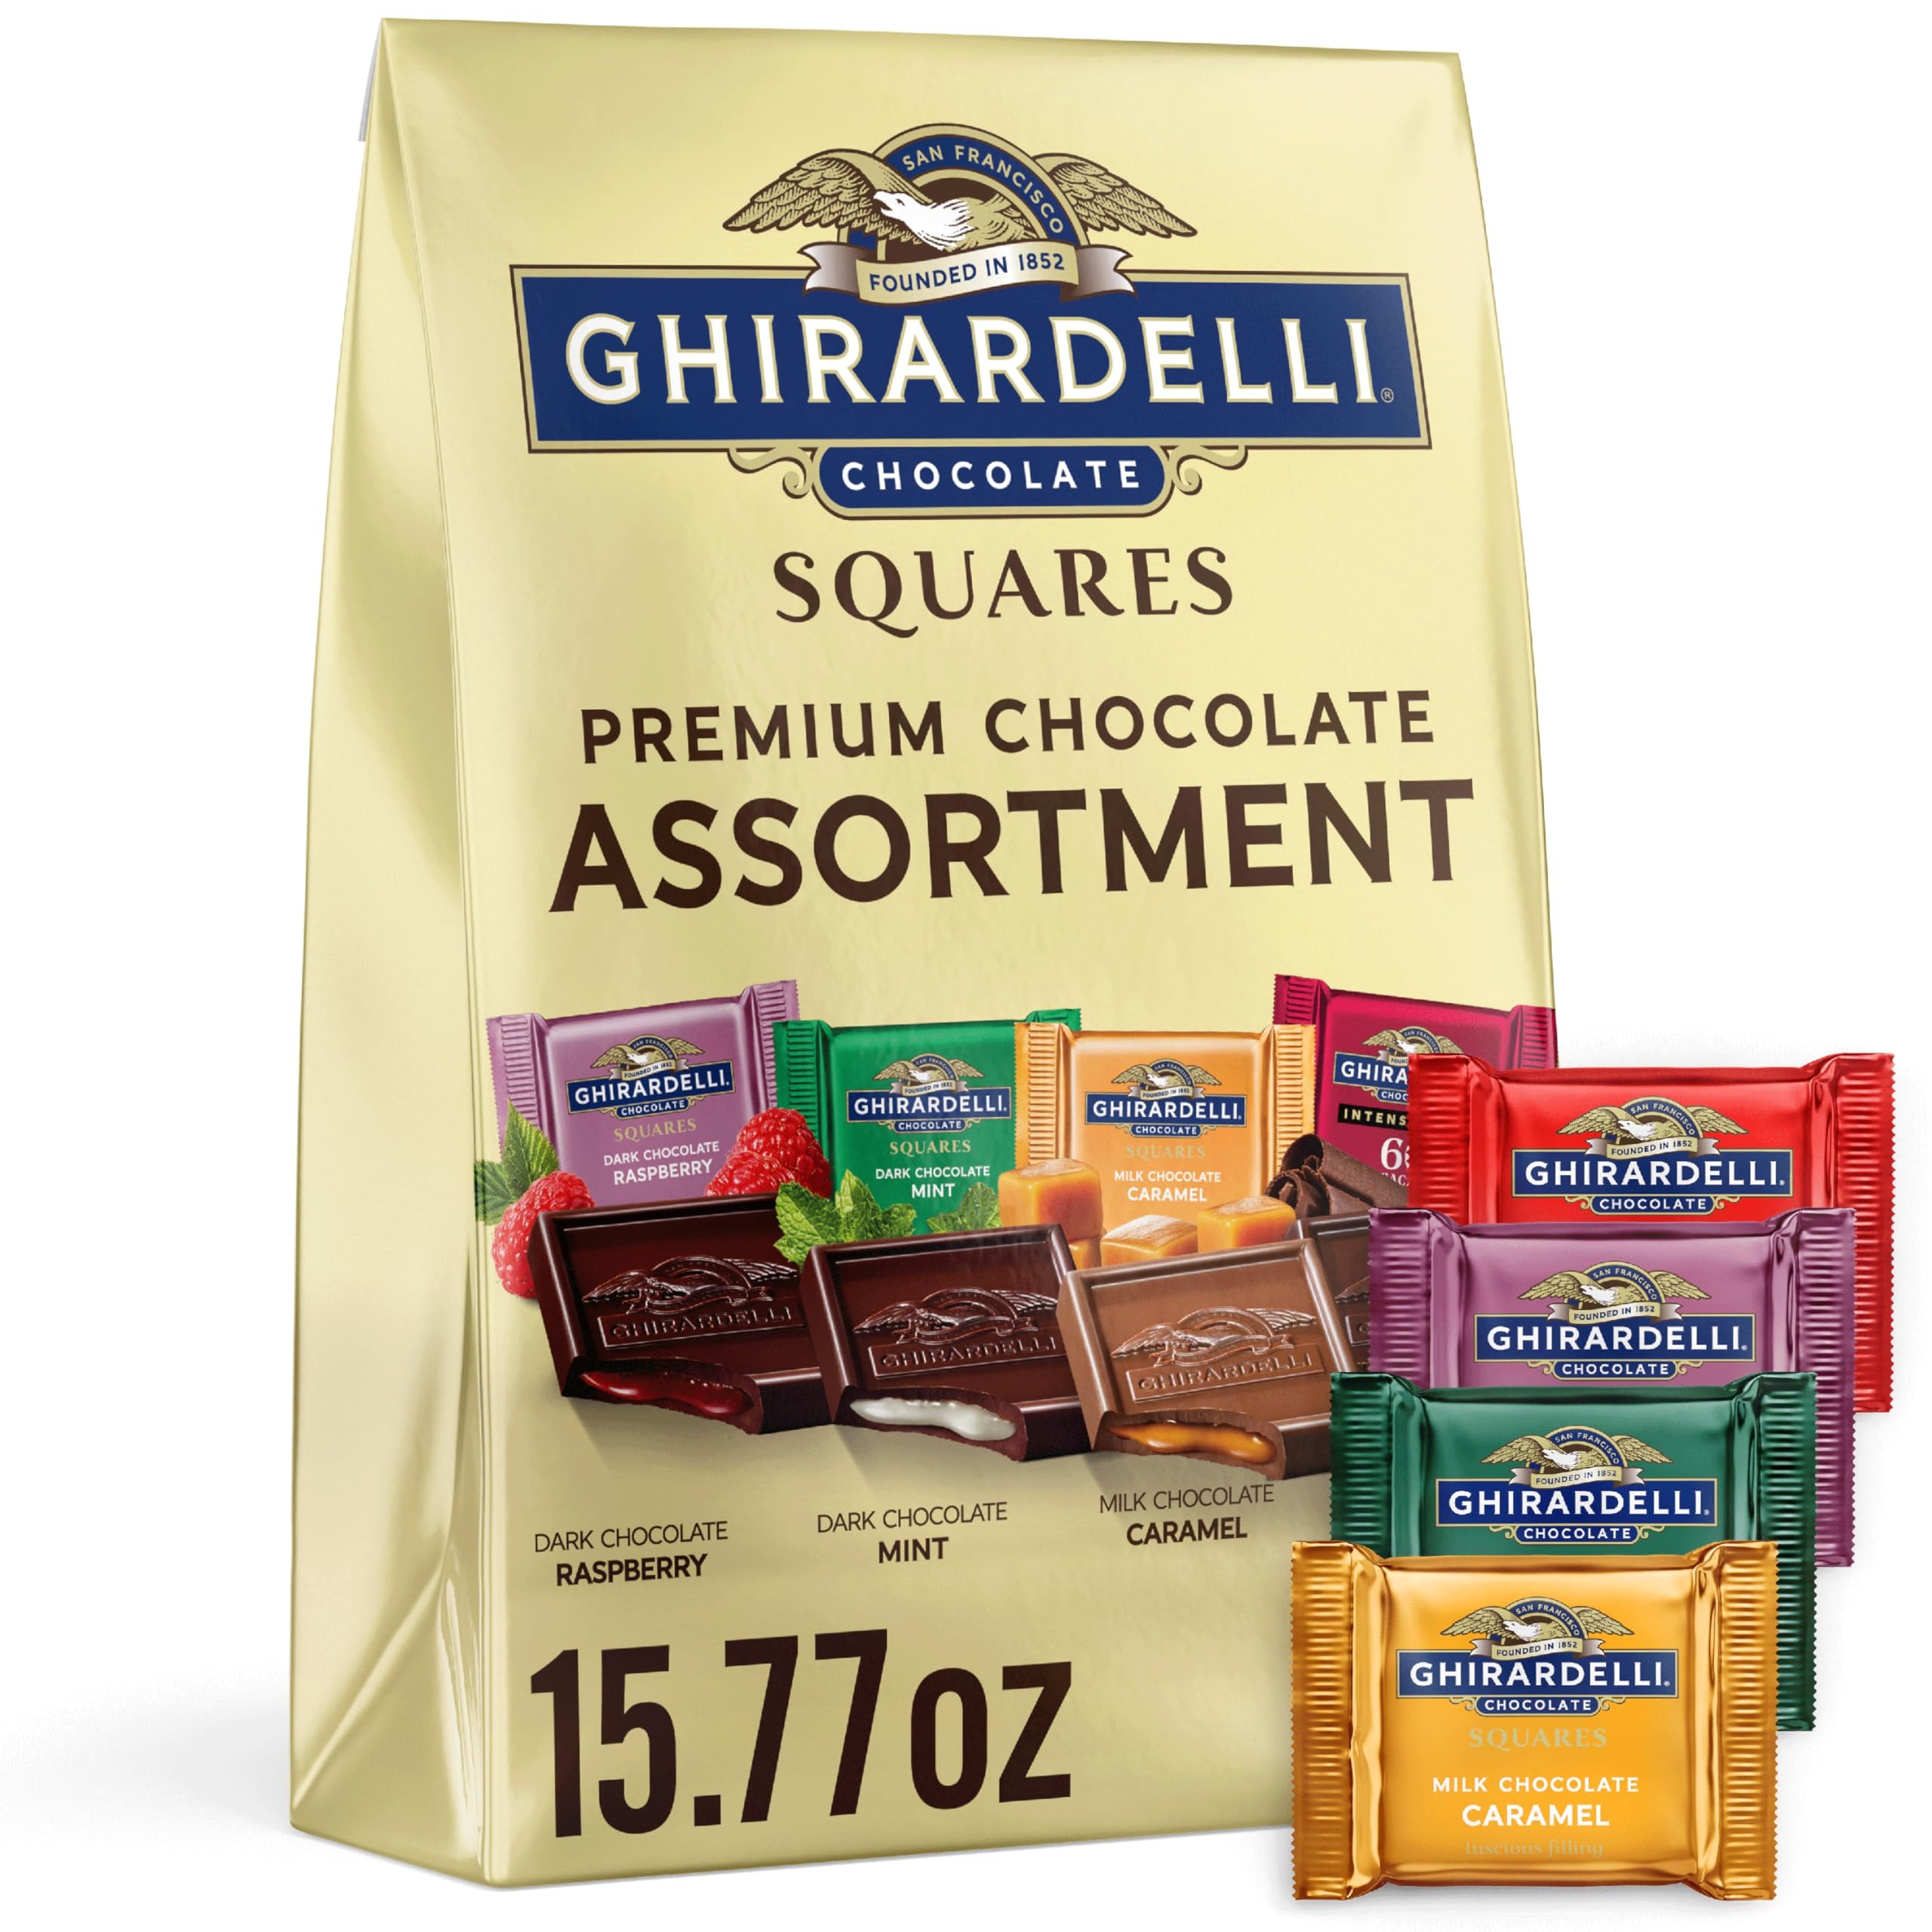
Item Name: Ghirardelli Assorted Squares XL Bag, 15.77 Ounce
Bullet Point 1: One (1) 15.77 oz Bag of GHIRARDELLI Premium Assorted Chocolate SQUARES
Bullet Point 2: Variety of premium assorted chocolates includes Dark Chocolate Raspberry, Dark Chocolate Mint, Milk Chocolate Caramel and Intense Dark Chocolate 60% Cacao
Bullet Point 3: Ideal chocolate candy squares for gifting, entertaining and personal enjoyment
Bullet Point 4: Individually wrapped chocolate squares are a perfectly sized indulgent treat
Bullet Point 5: GHIRARDELLI squares are crafted with care using high quality ingredients
Bullet Point 6: This GHIRARDELLI product is certified kosher
Value: 15.77
Unit: Ounce

Price: 16.99